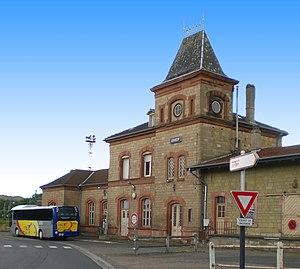
Le réseau ferroviaire d'Alsace-Lorraine est un réseau de chemin de fer spécifique du fait de sa situation géographique, une zone frontière au cœur de l'Europe, et de son histoire indissociable des grands conflits des XIXᵉ et XXᵉ siècles et de leurs conséquences sur son territoire qui alterne des périodes d'administration allemande et française. Contrairement à ce que son nom indique, le territoire couvert par ce réseau correspond exclusivement aux actuels départements du Bas-Rhin, du Haut-Rhin et de la Moselle.
La gare de Bouzonville est une gare ferroviaire française située sur le territoire de la commune de Bouzonville, dans le département de la Moselle, en région Grand Est.